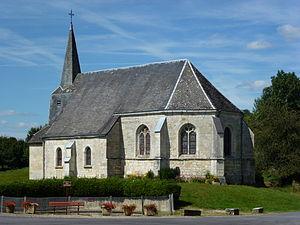
Faissault est une commune française située dans le département des Ardennes, en région Grand Est.